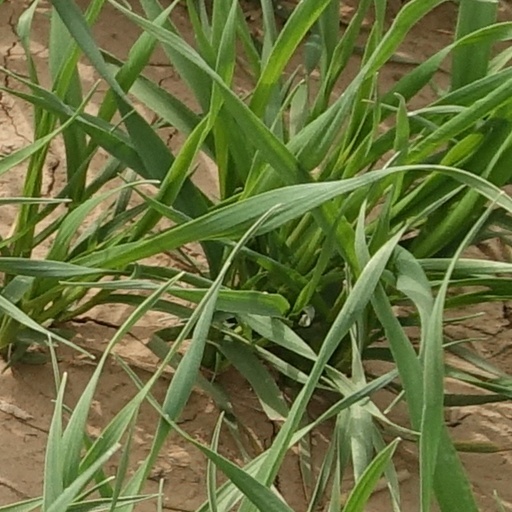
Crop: wheat